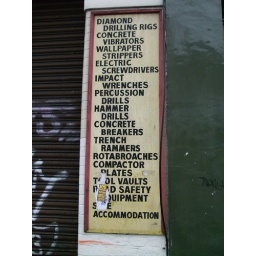
A sign outside a plant hire shop in east London. I'd love an impact wrench.